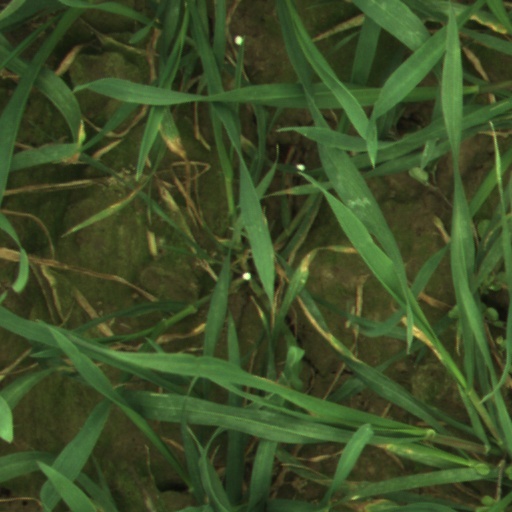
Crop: wheat